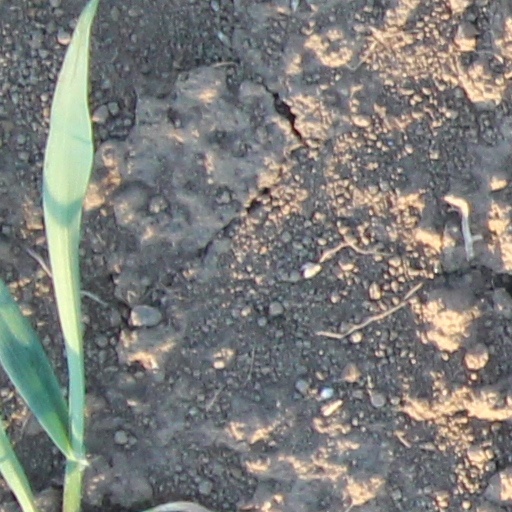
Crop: wheat